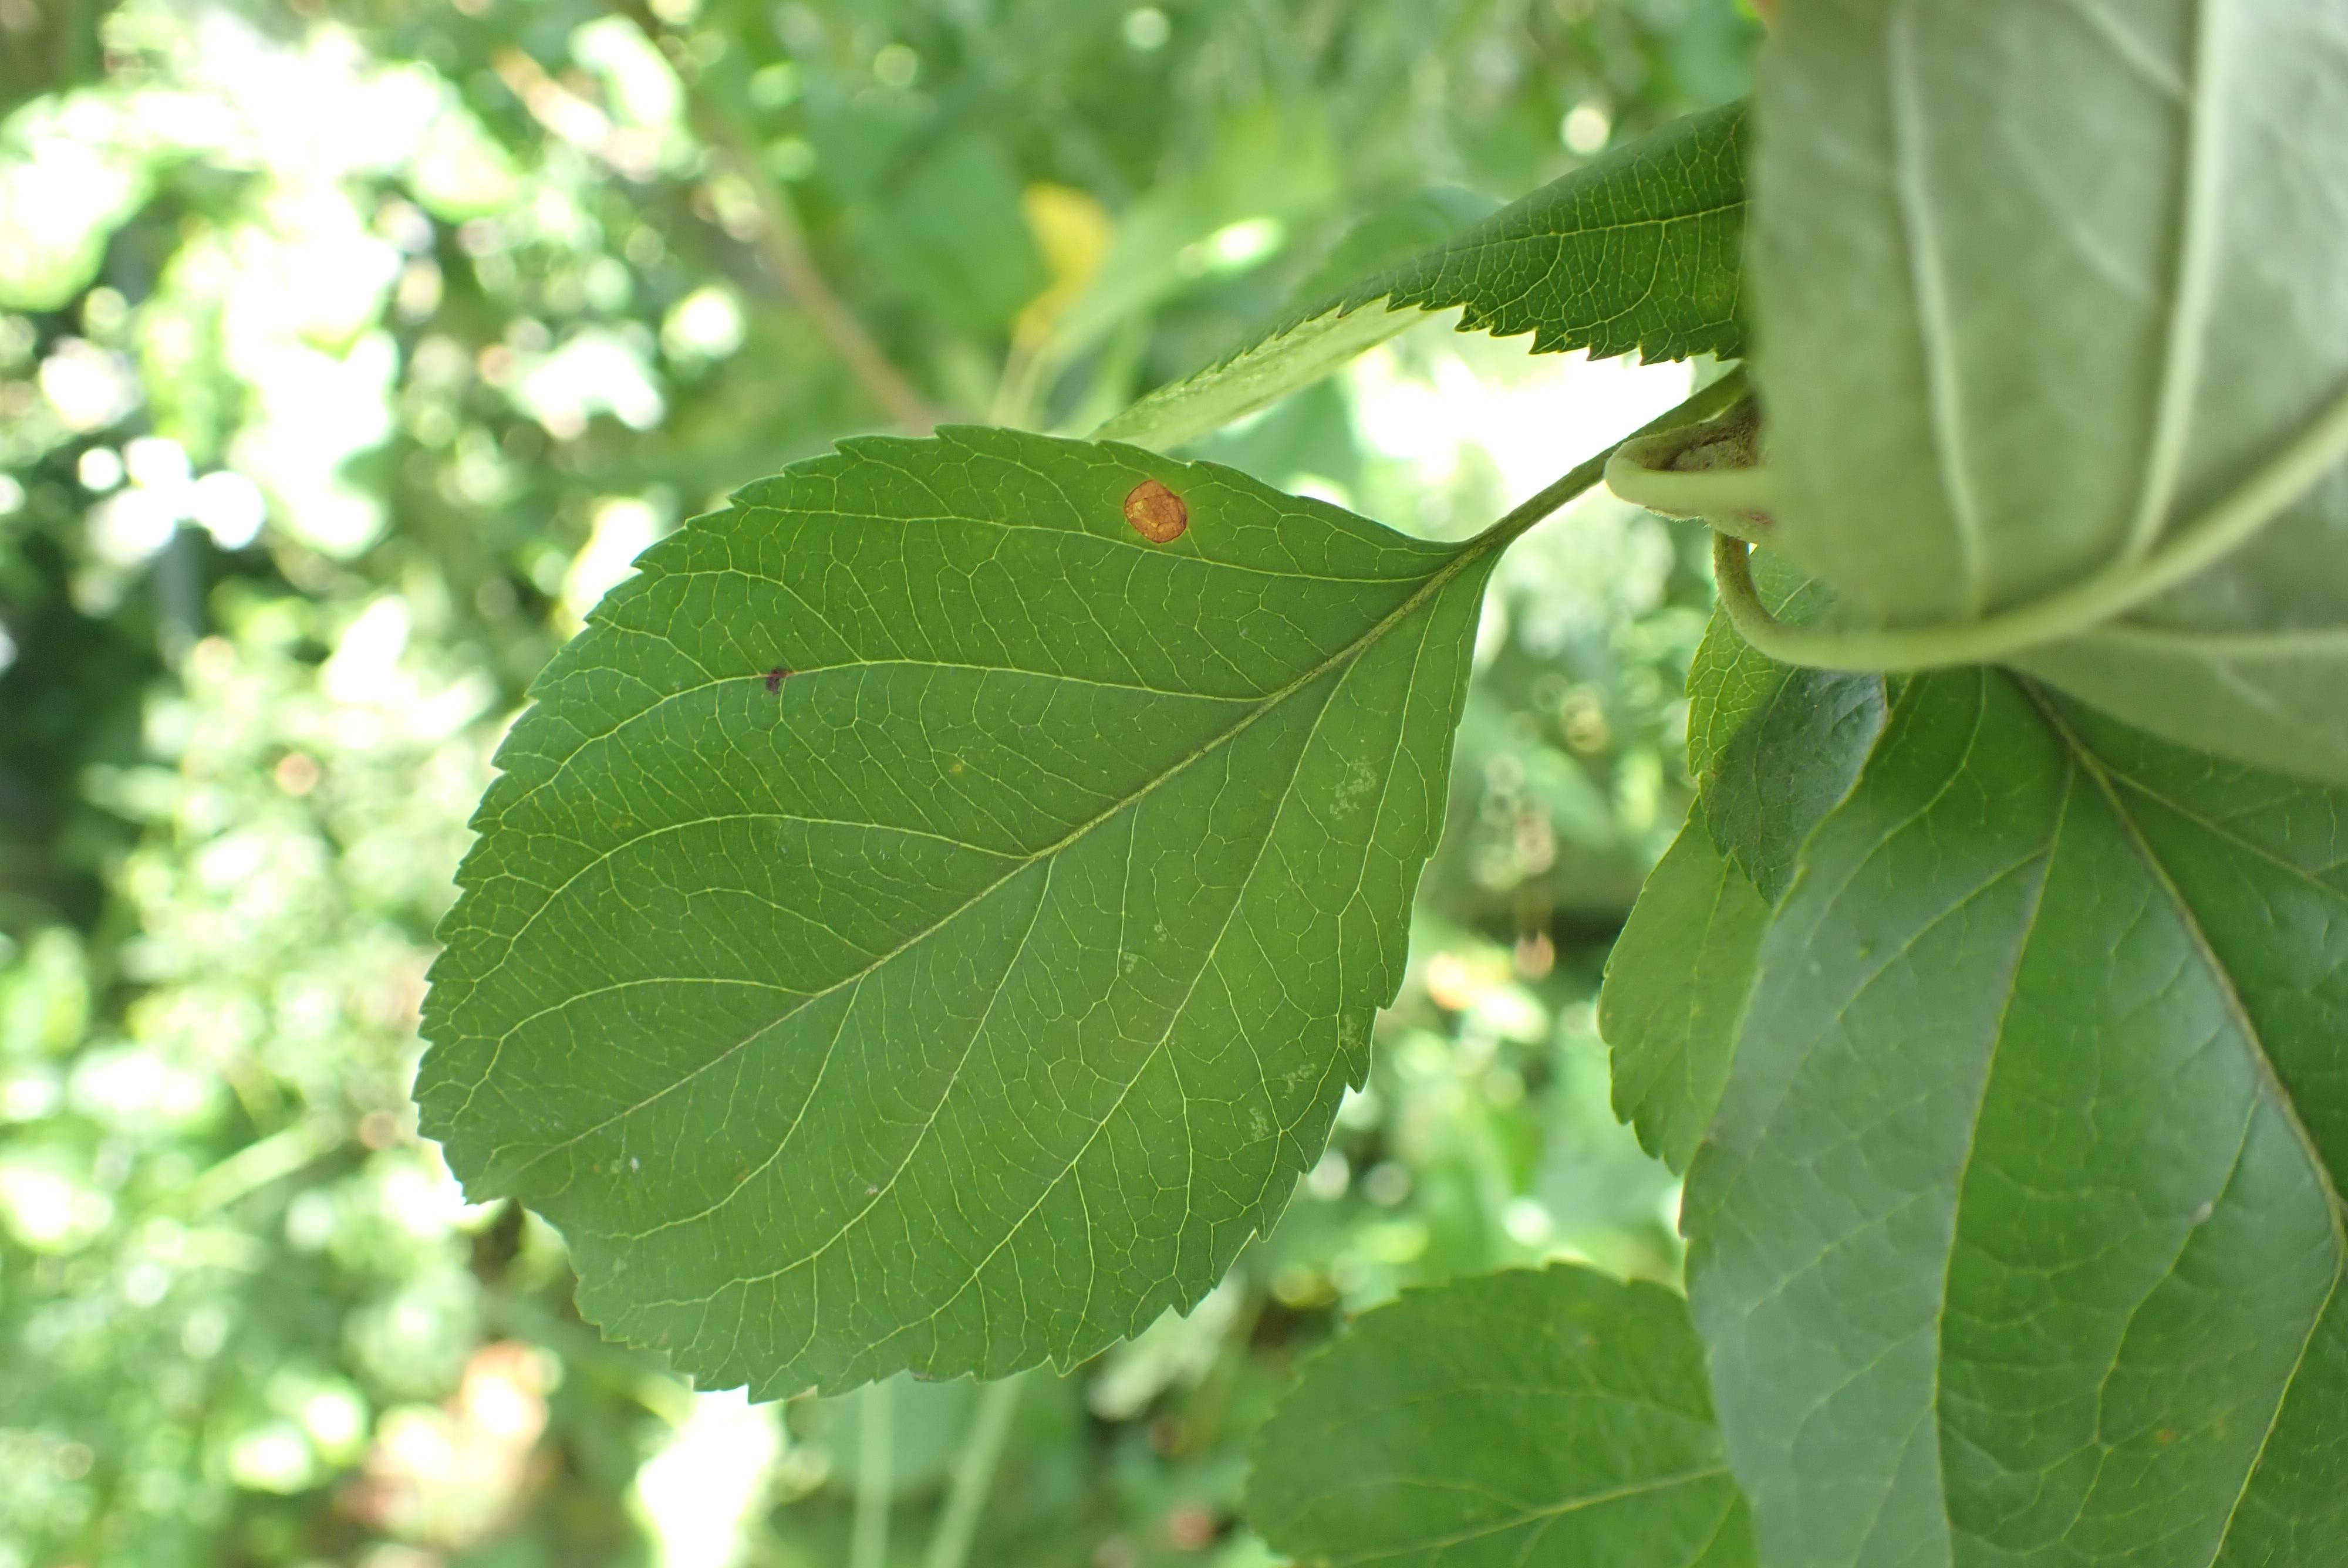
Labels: frog_eye_leaf_spot